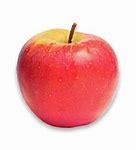
Label: apple